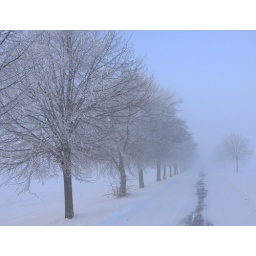
white + blue street / Trees in fog